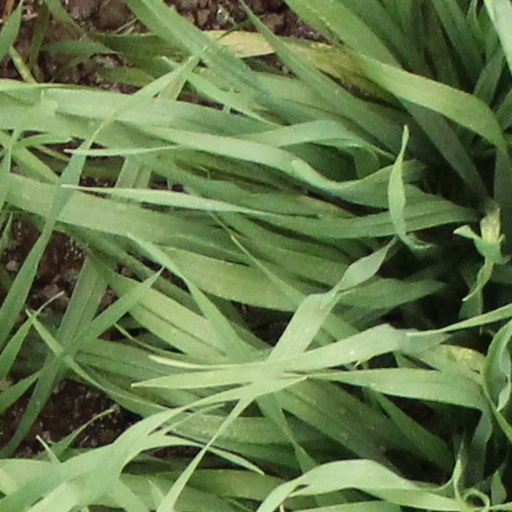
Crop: wheat